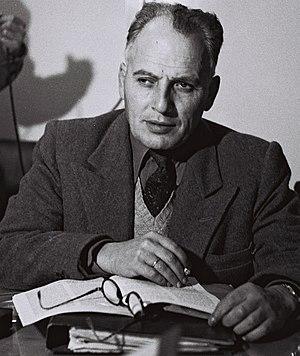
Bechor-Shalom Sheetrit, né en 1895 à Tibériade en Palestine ottomane, mort en 1967, était un homme politique israélien.